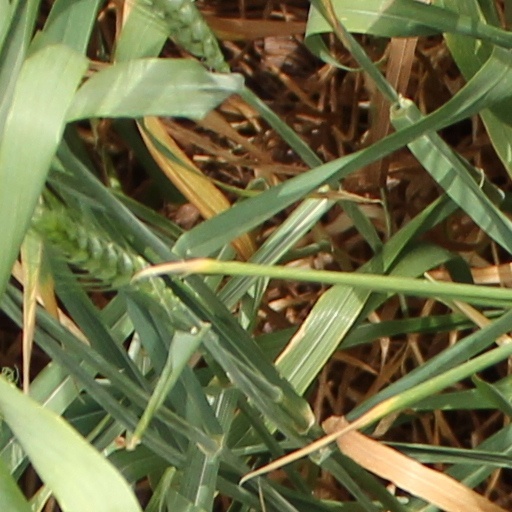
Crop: wheat